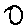
Label: 0